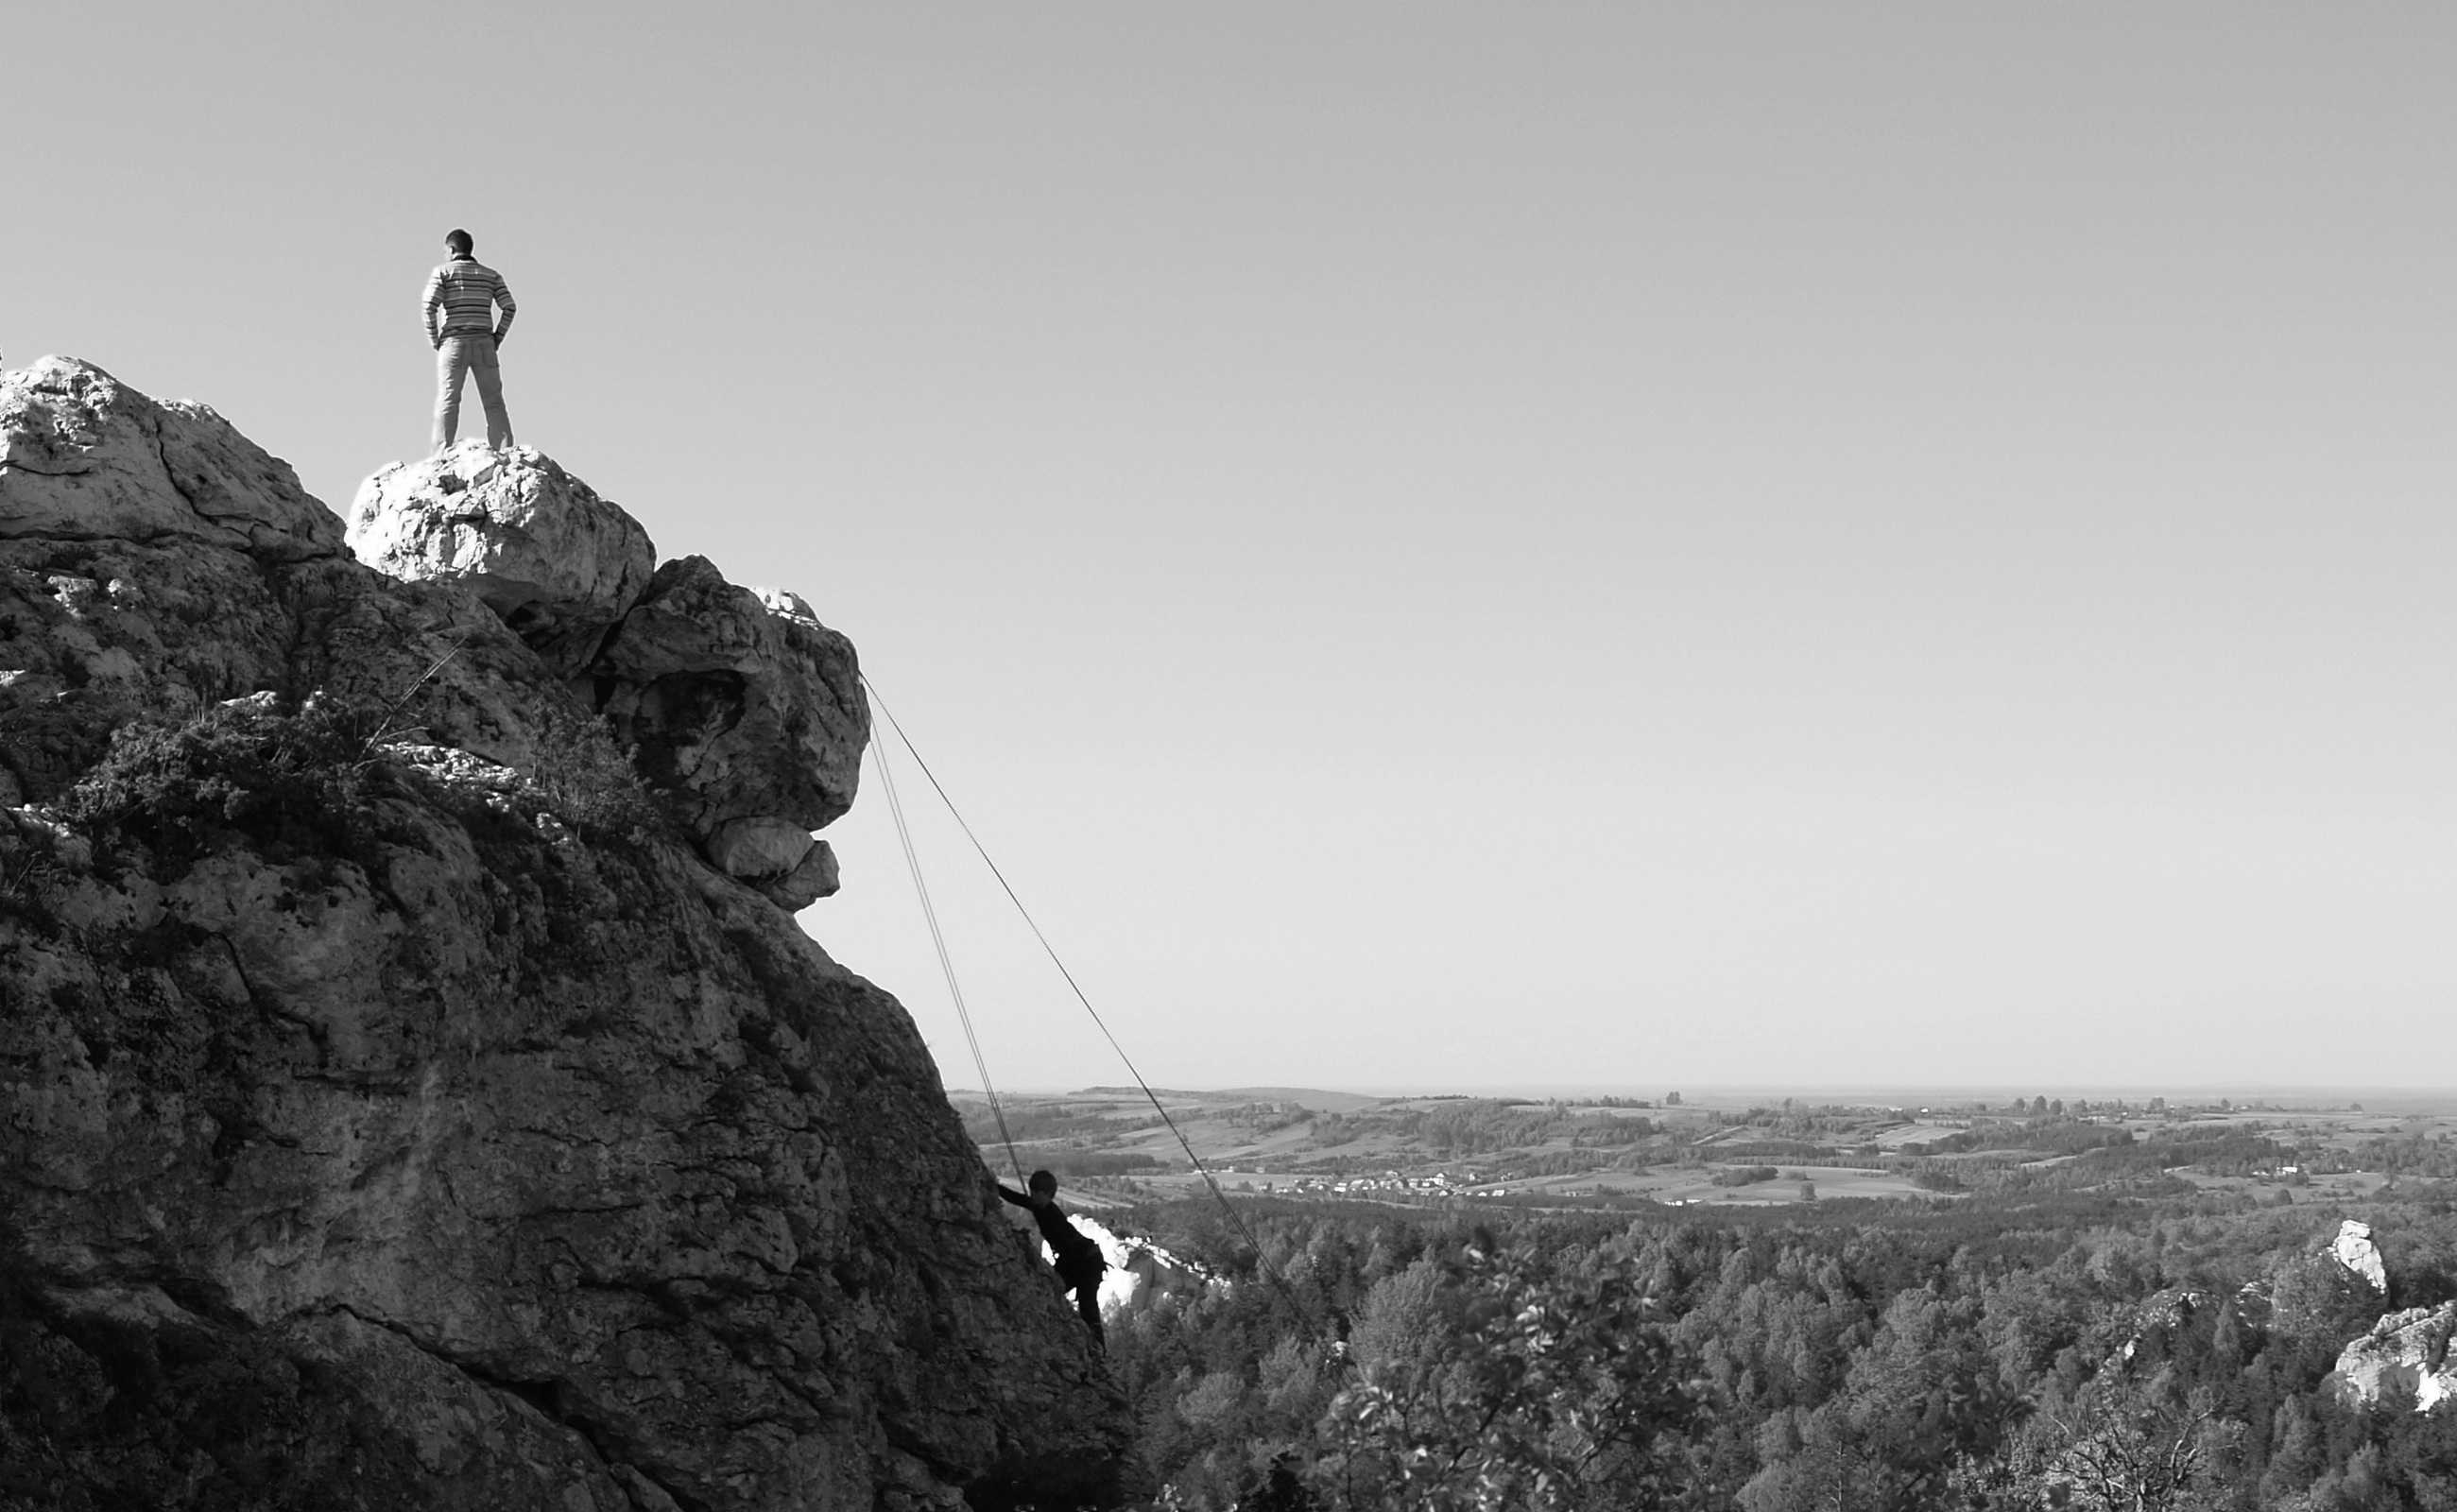
sea, coast, rock, mountain, black and white, white, photography, hill, cliff, tower, climbing, monochrome, terrain, summit, mountains, winner, monochrome photography